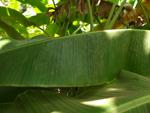
Label: xamthomonas